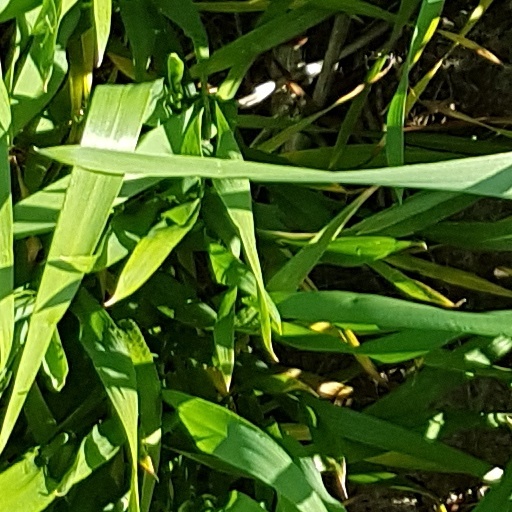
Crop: wheat